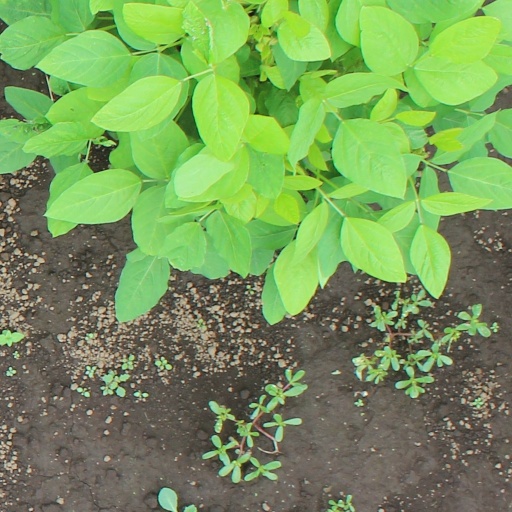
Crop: soybean